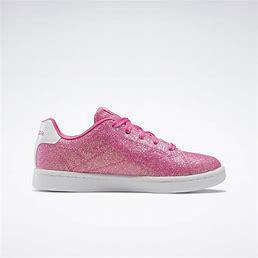
Brand: Reebok
Model: Royal Complete CLN 2